Aqua String Band

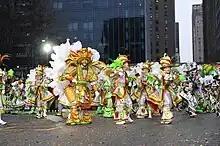
Aqua String Band's 2011 Performance - "Aqua Has A-Peel!"

The Aqua String Band is an all-volunteer string band, best known for its participation in Philadelphia's annual Mummers Parade.